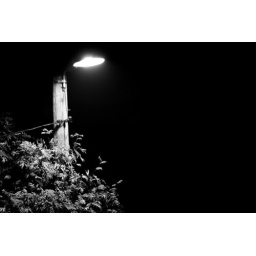
a rowan basking in the light of a street lamp